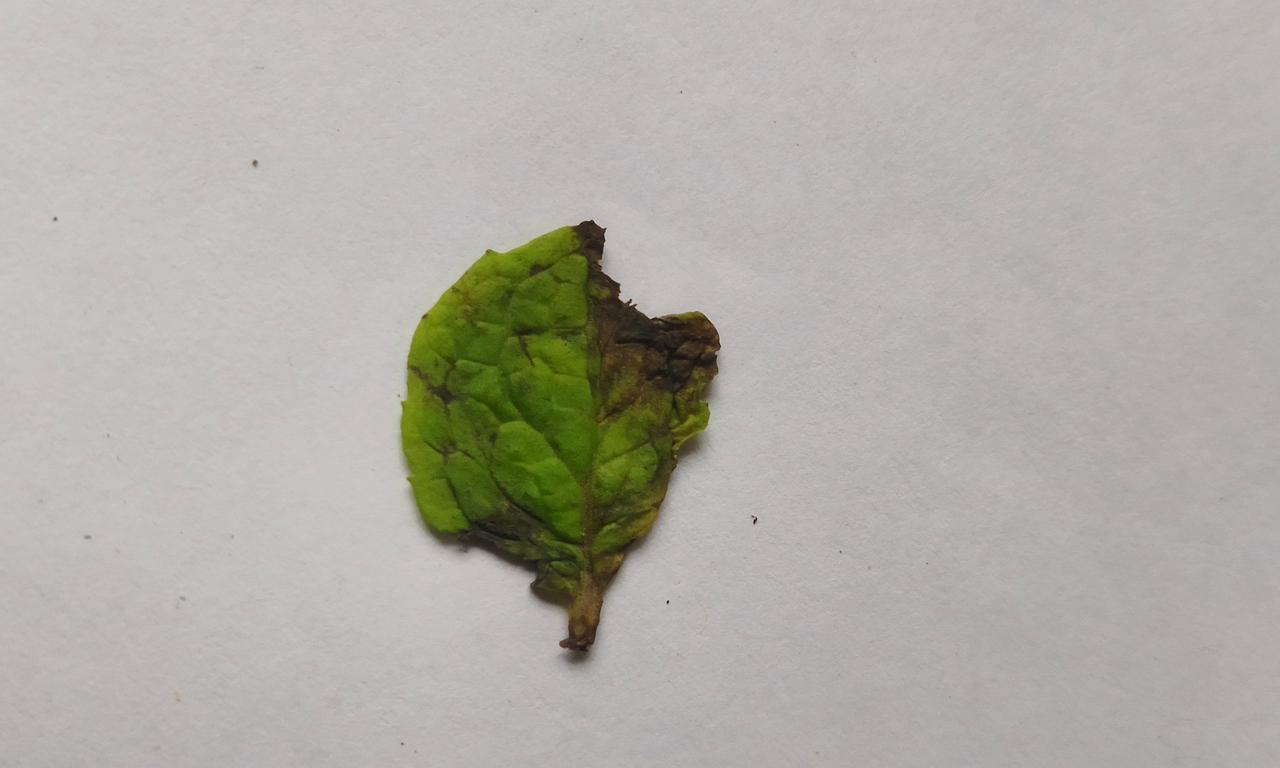
Label: Spoiled